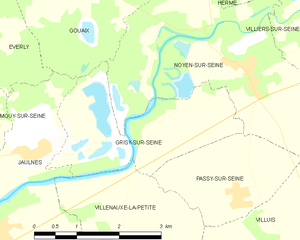
Carte des communes françaises Grisy-sur-Seine